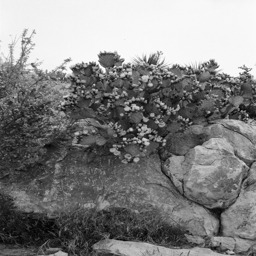
april is a great time of year to visit national park as plants are in full bloom .